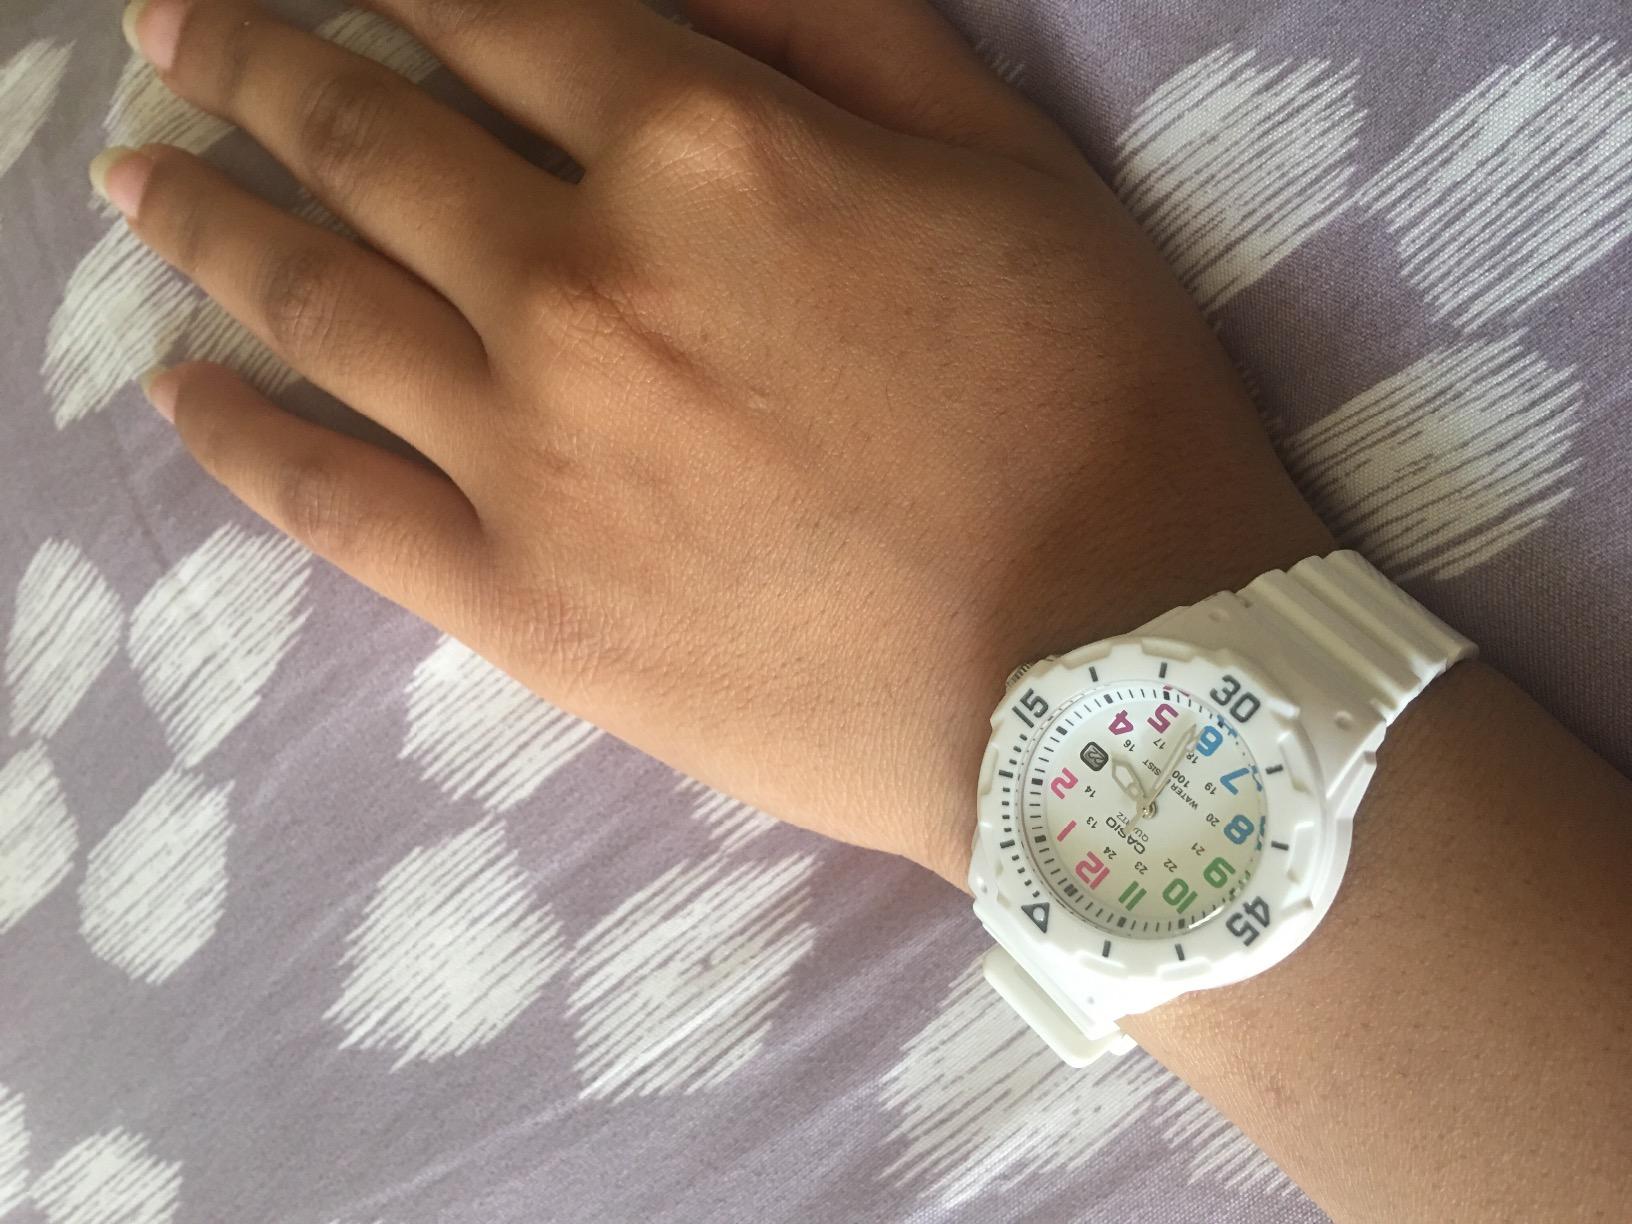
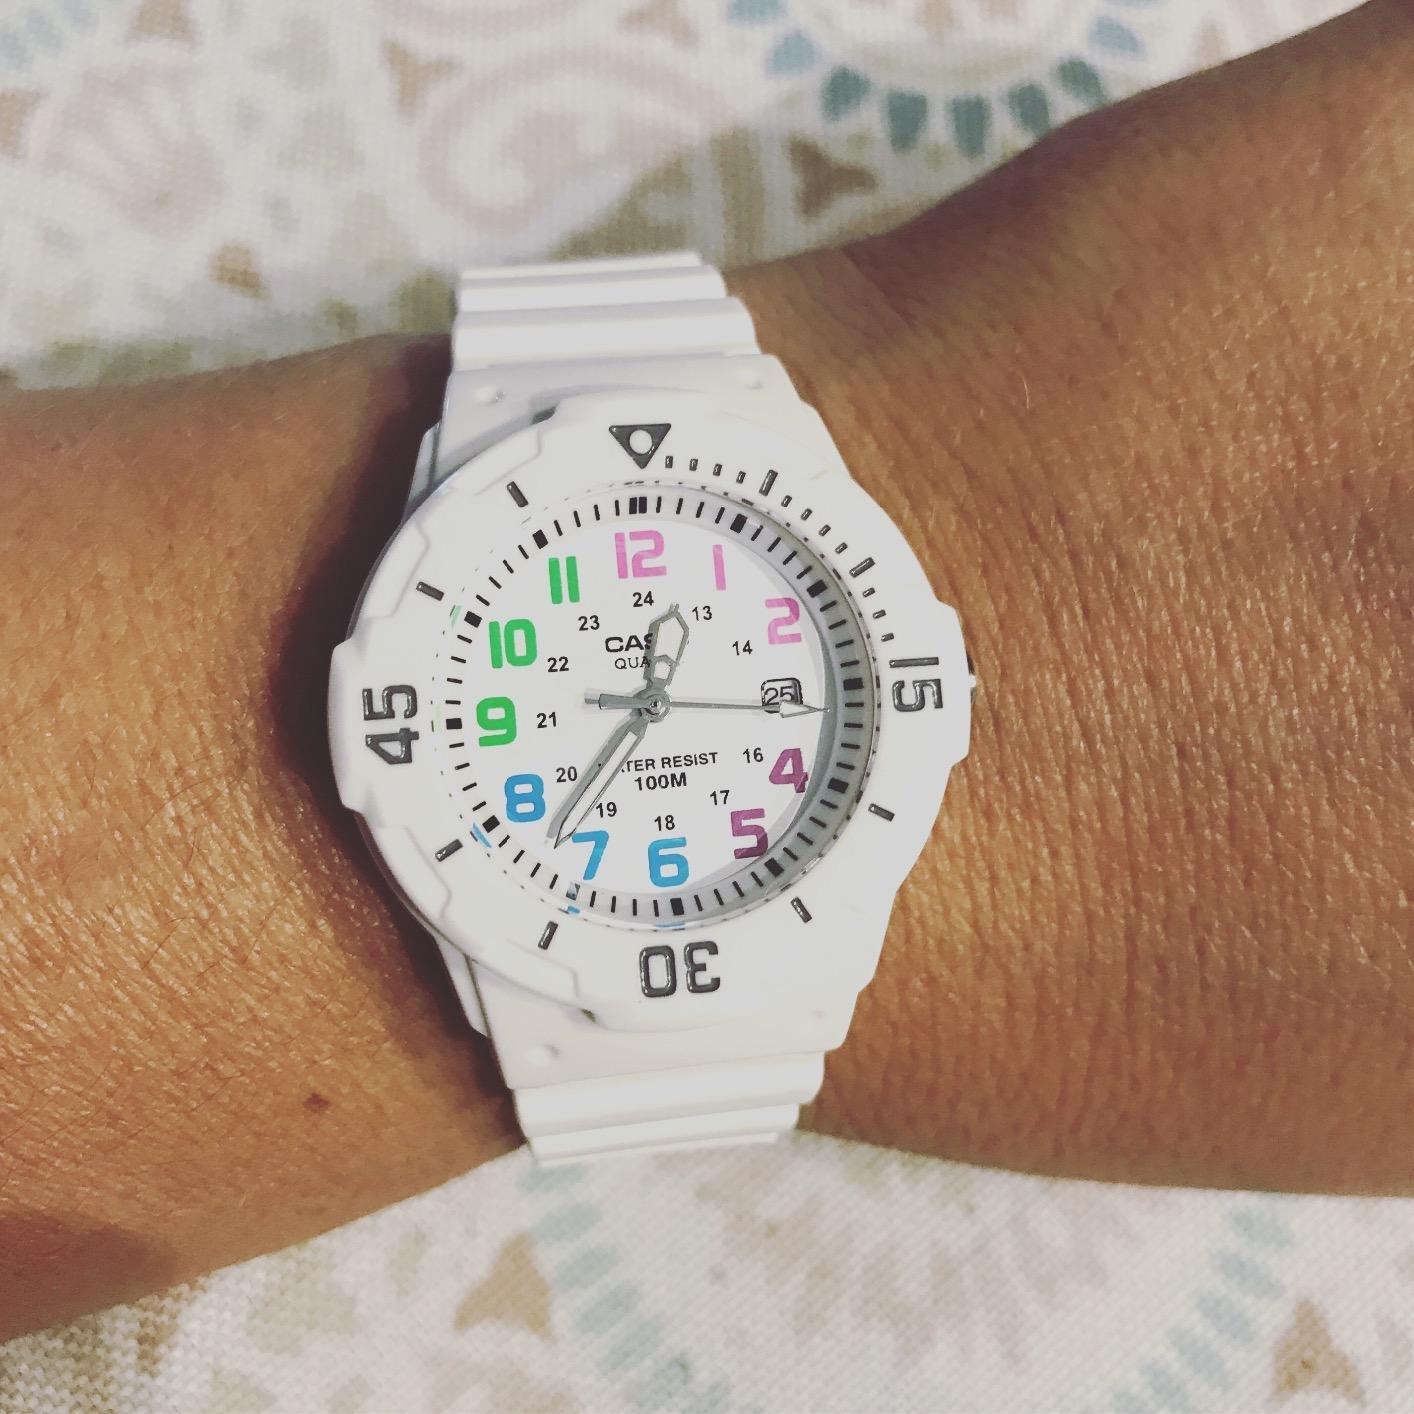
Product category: accessories_watch
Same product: yes